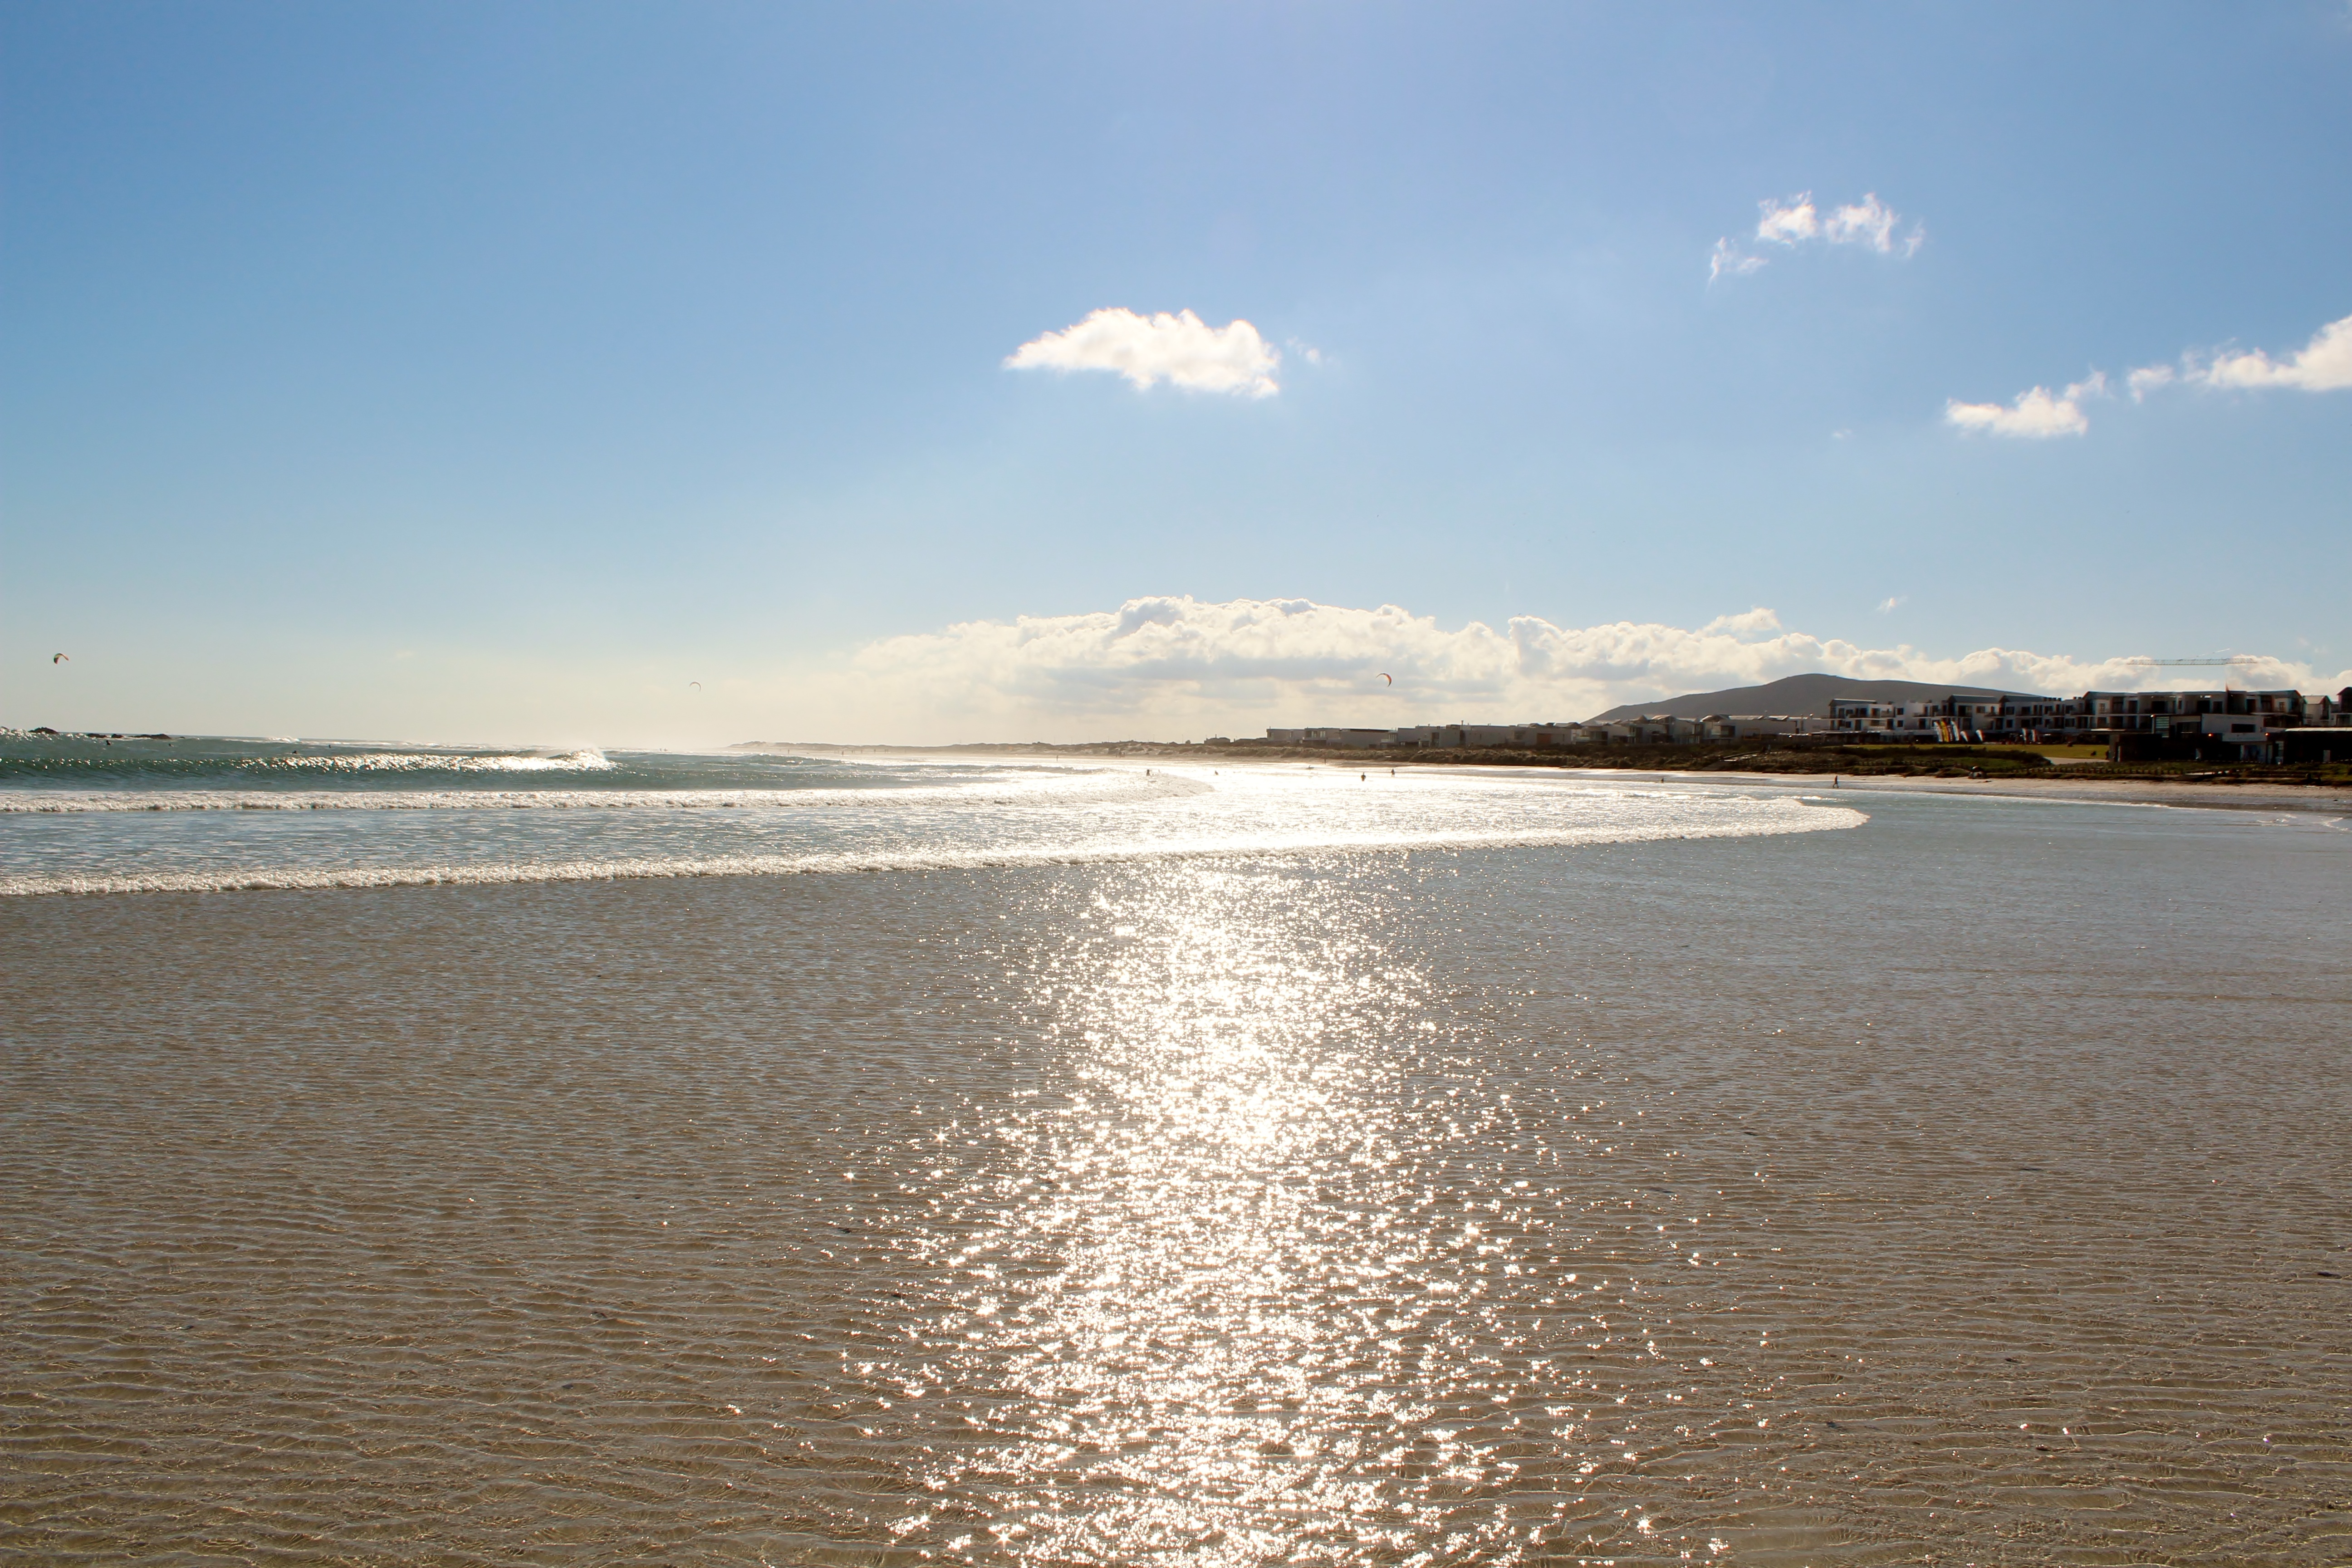
beach, sea, coast, water, sand, ocean, horizon, cloud, sun, sunlight, shore, wave, lake, dusk, bay, reservoir, body of water, mirroring